First Muslim conquest of Jerusalem

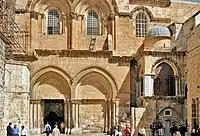
Present-day building of the Church of the Holy Sepulchre, where Sophronius according to Muslim chronicles invited Caliph Umar to offer "salat" (prayers)

According to some sources, Caliph Umar personally led the hostilities. In early April 637, Umar arrived in Palestine and went first to Jabiya, where he was received by Abu Ubaidah, Khalid, and Yazid, who had travelled with an escort to receive him. Amr was left as commander of the besieging Muslim army.